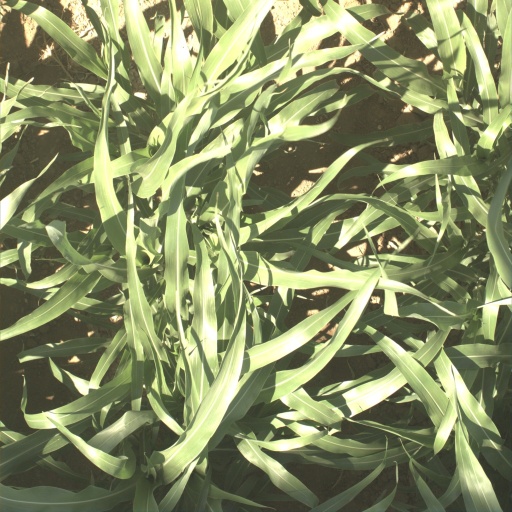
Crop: sorghum